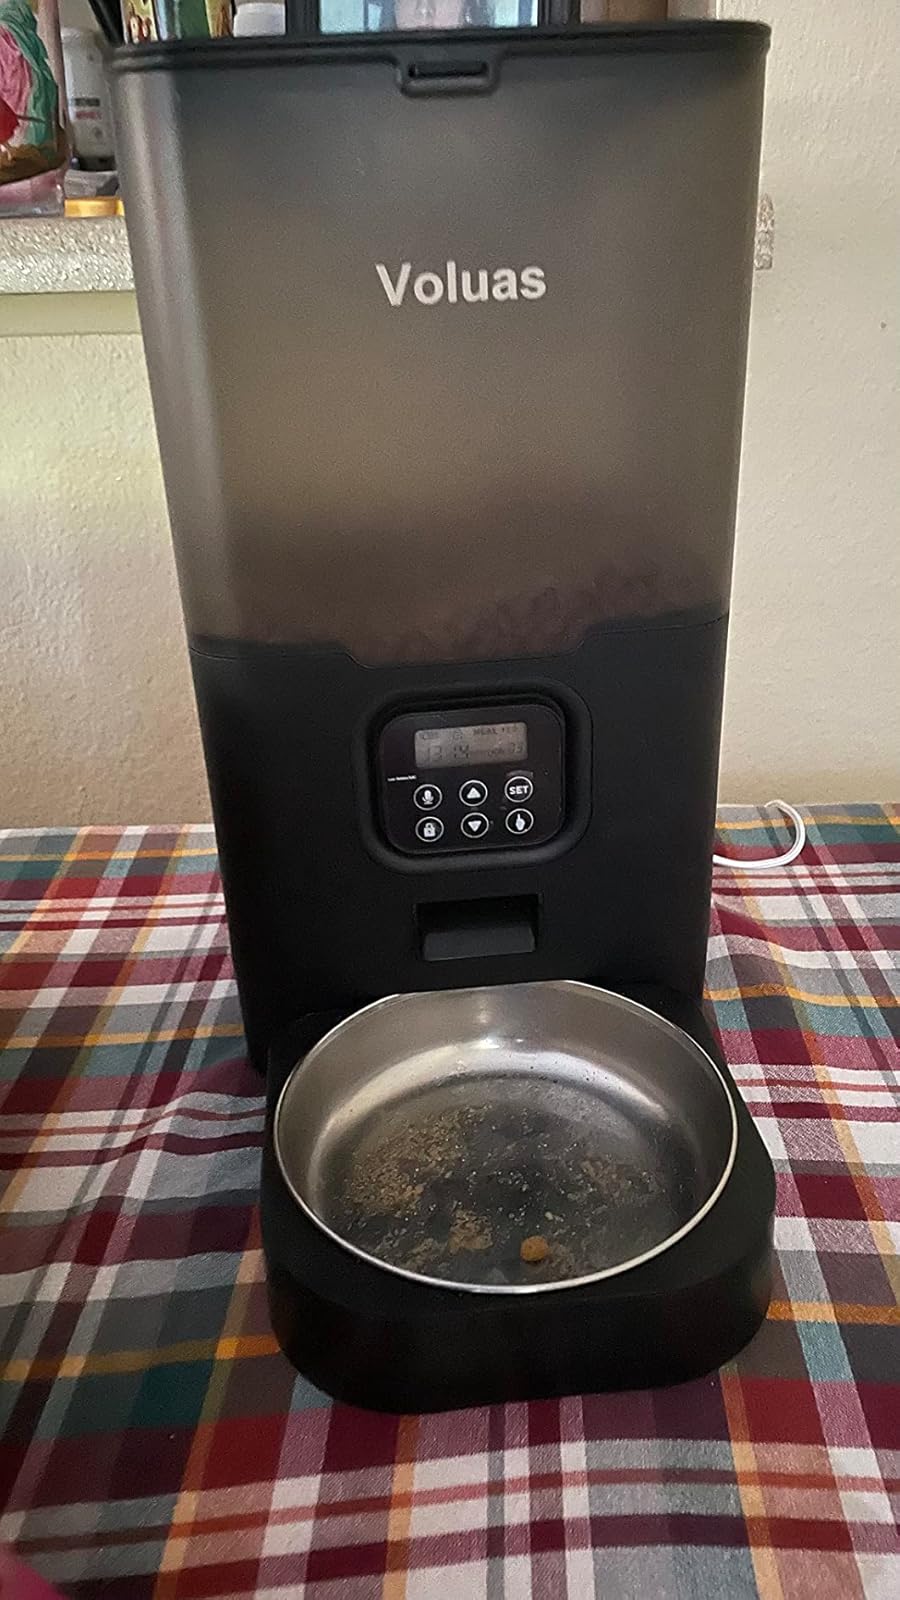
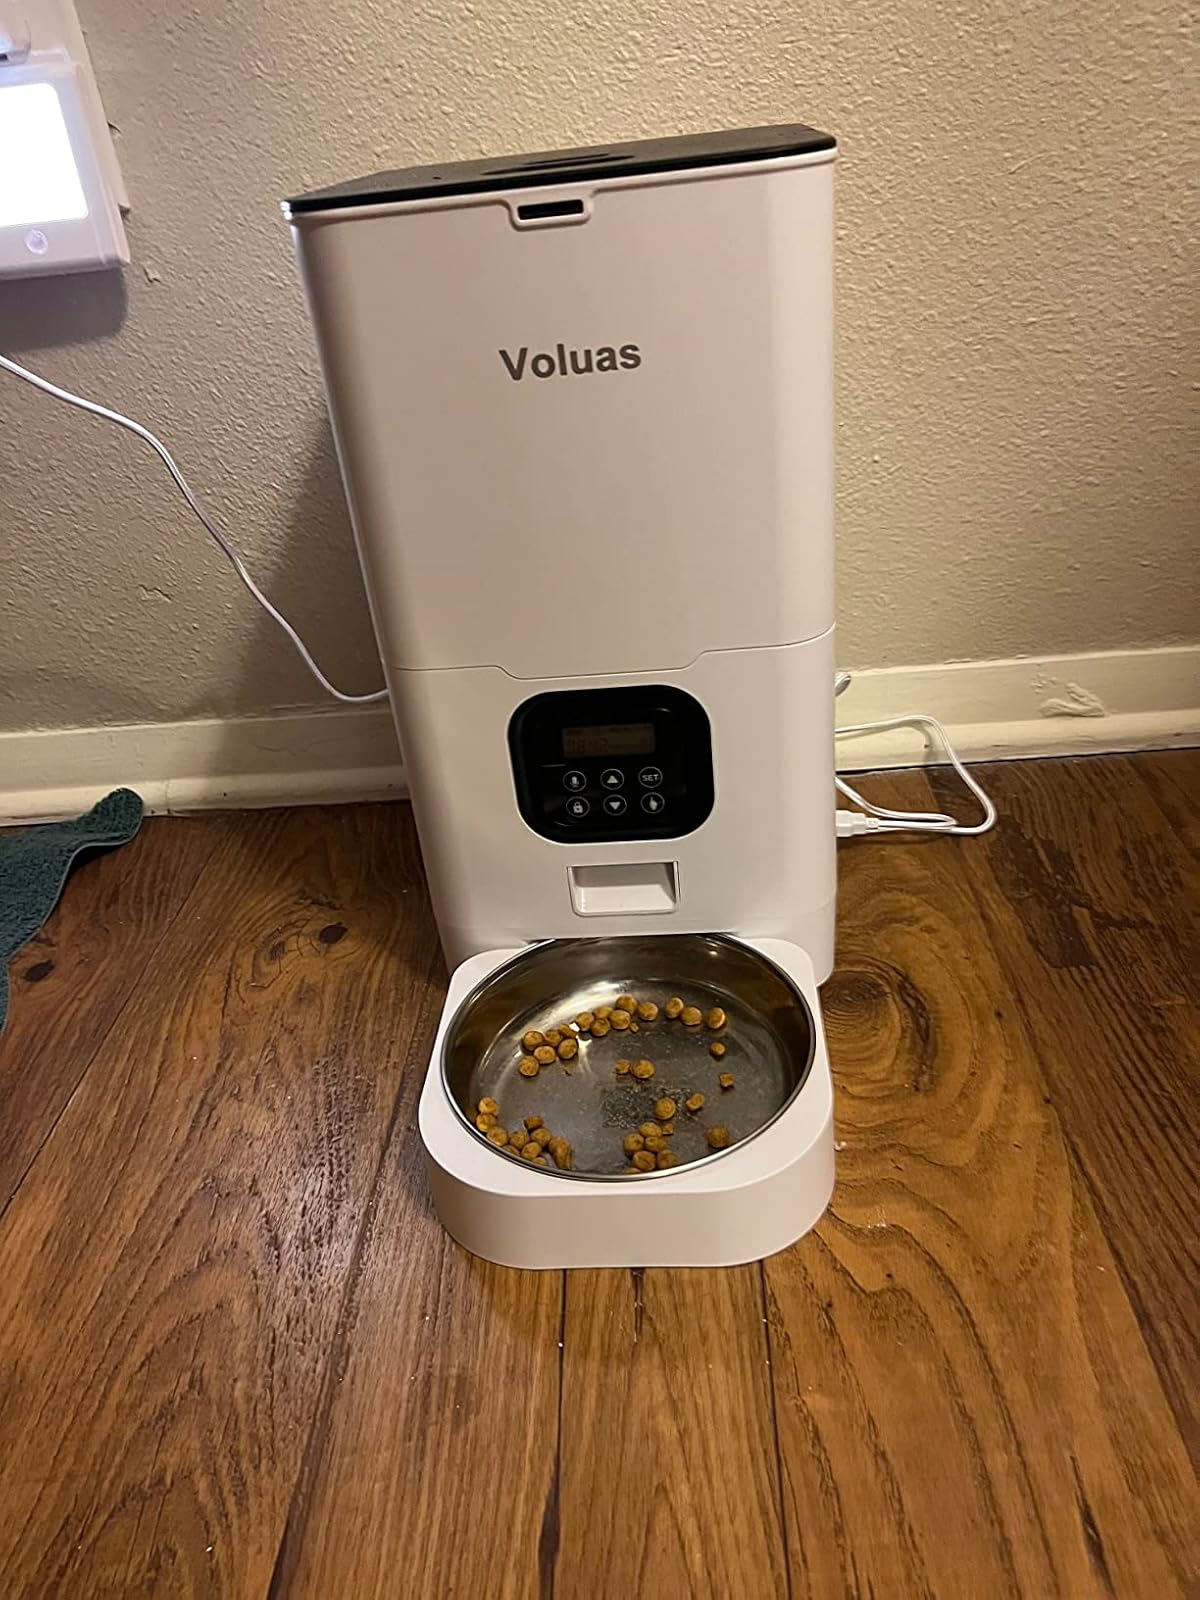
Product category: items_feeder
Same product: no